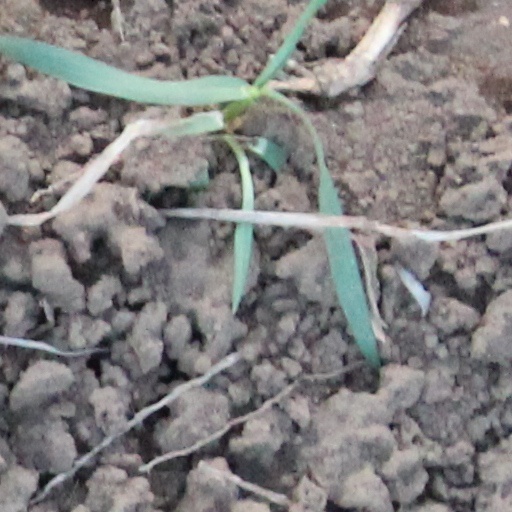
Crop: wheat